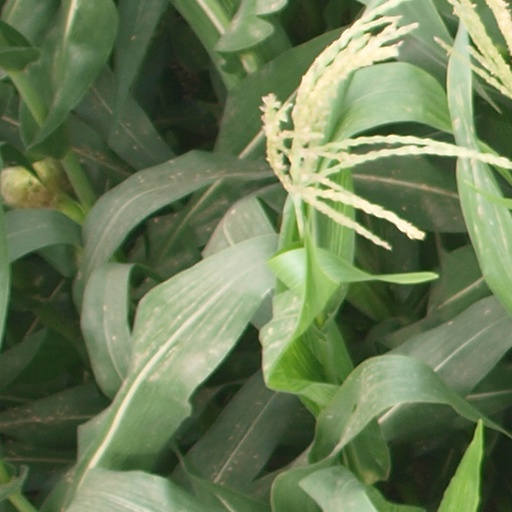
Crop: maize; corn